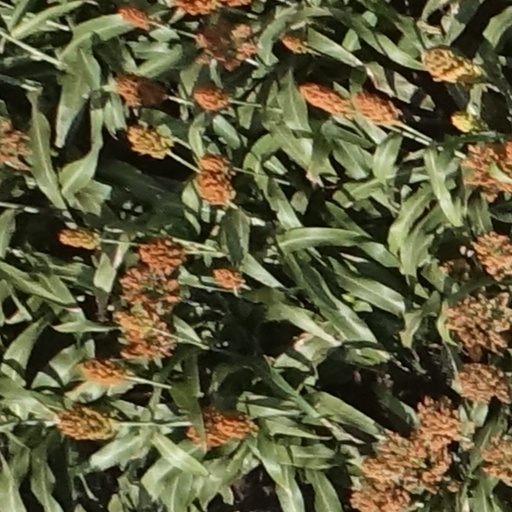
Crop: sorghum